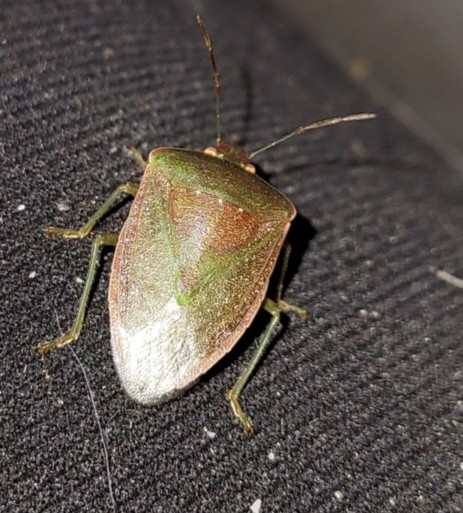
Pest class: stink_bug